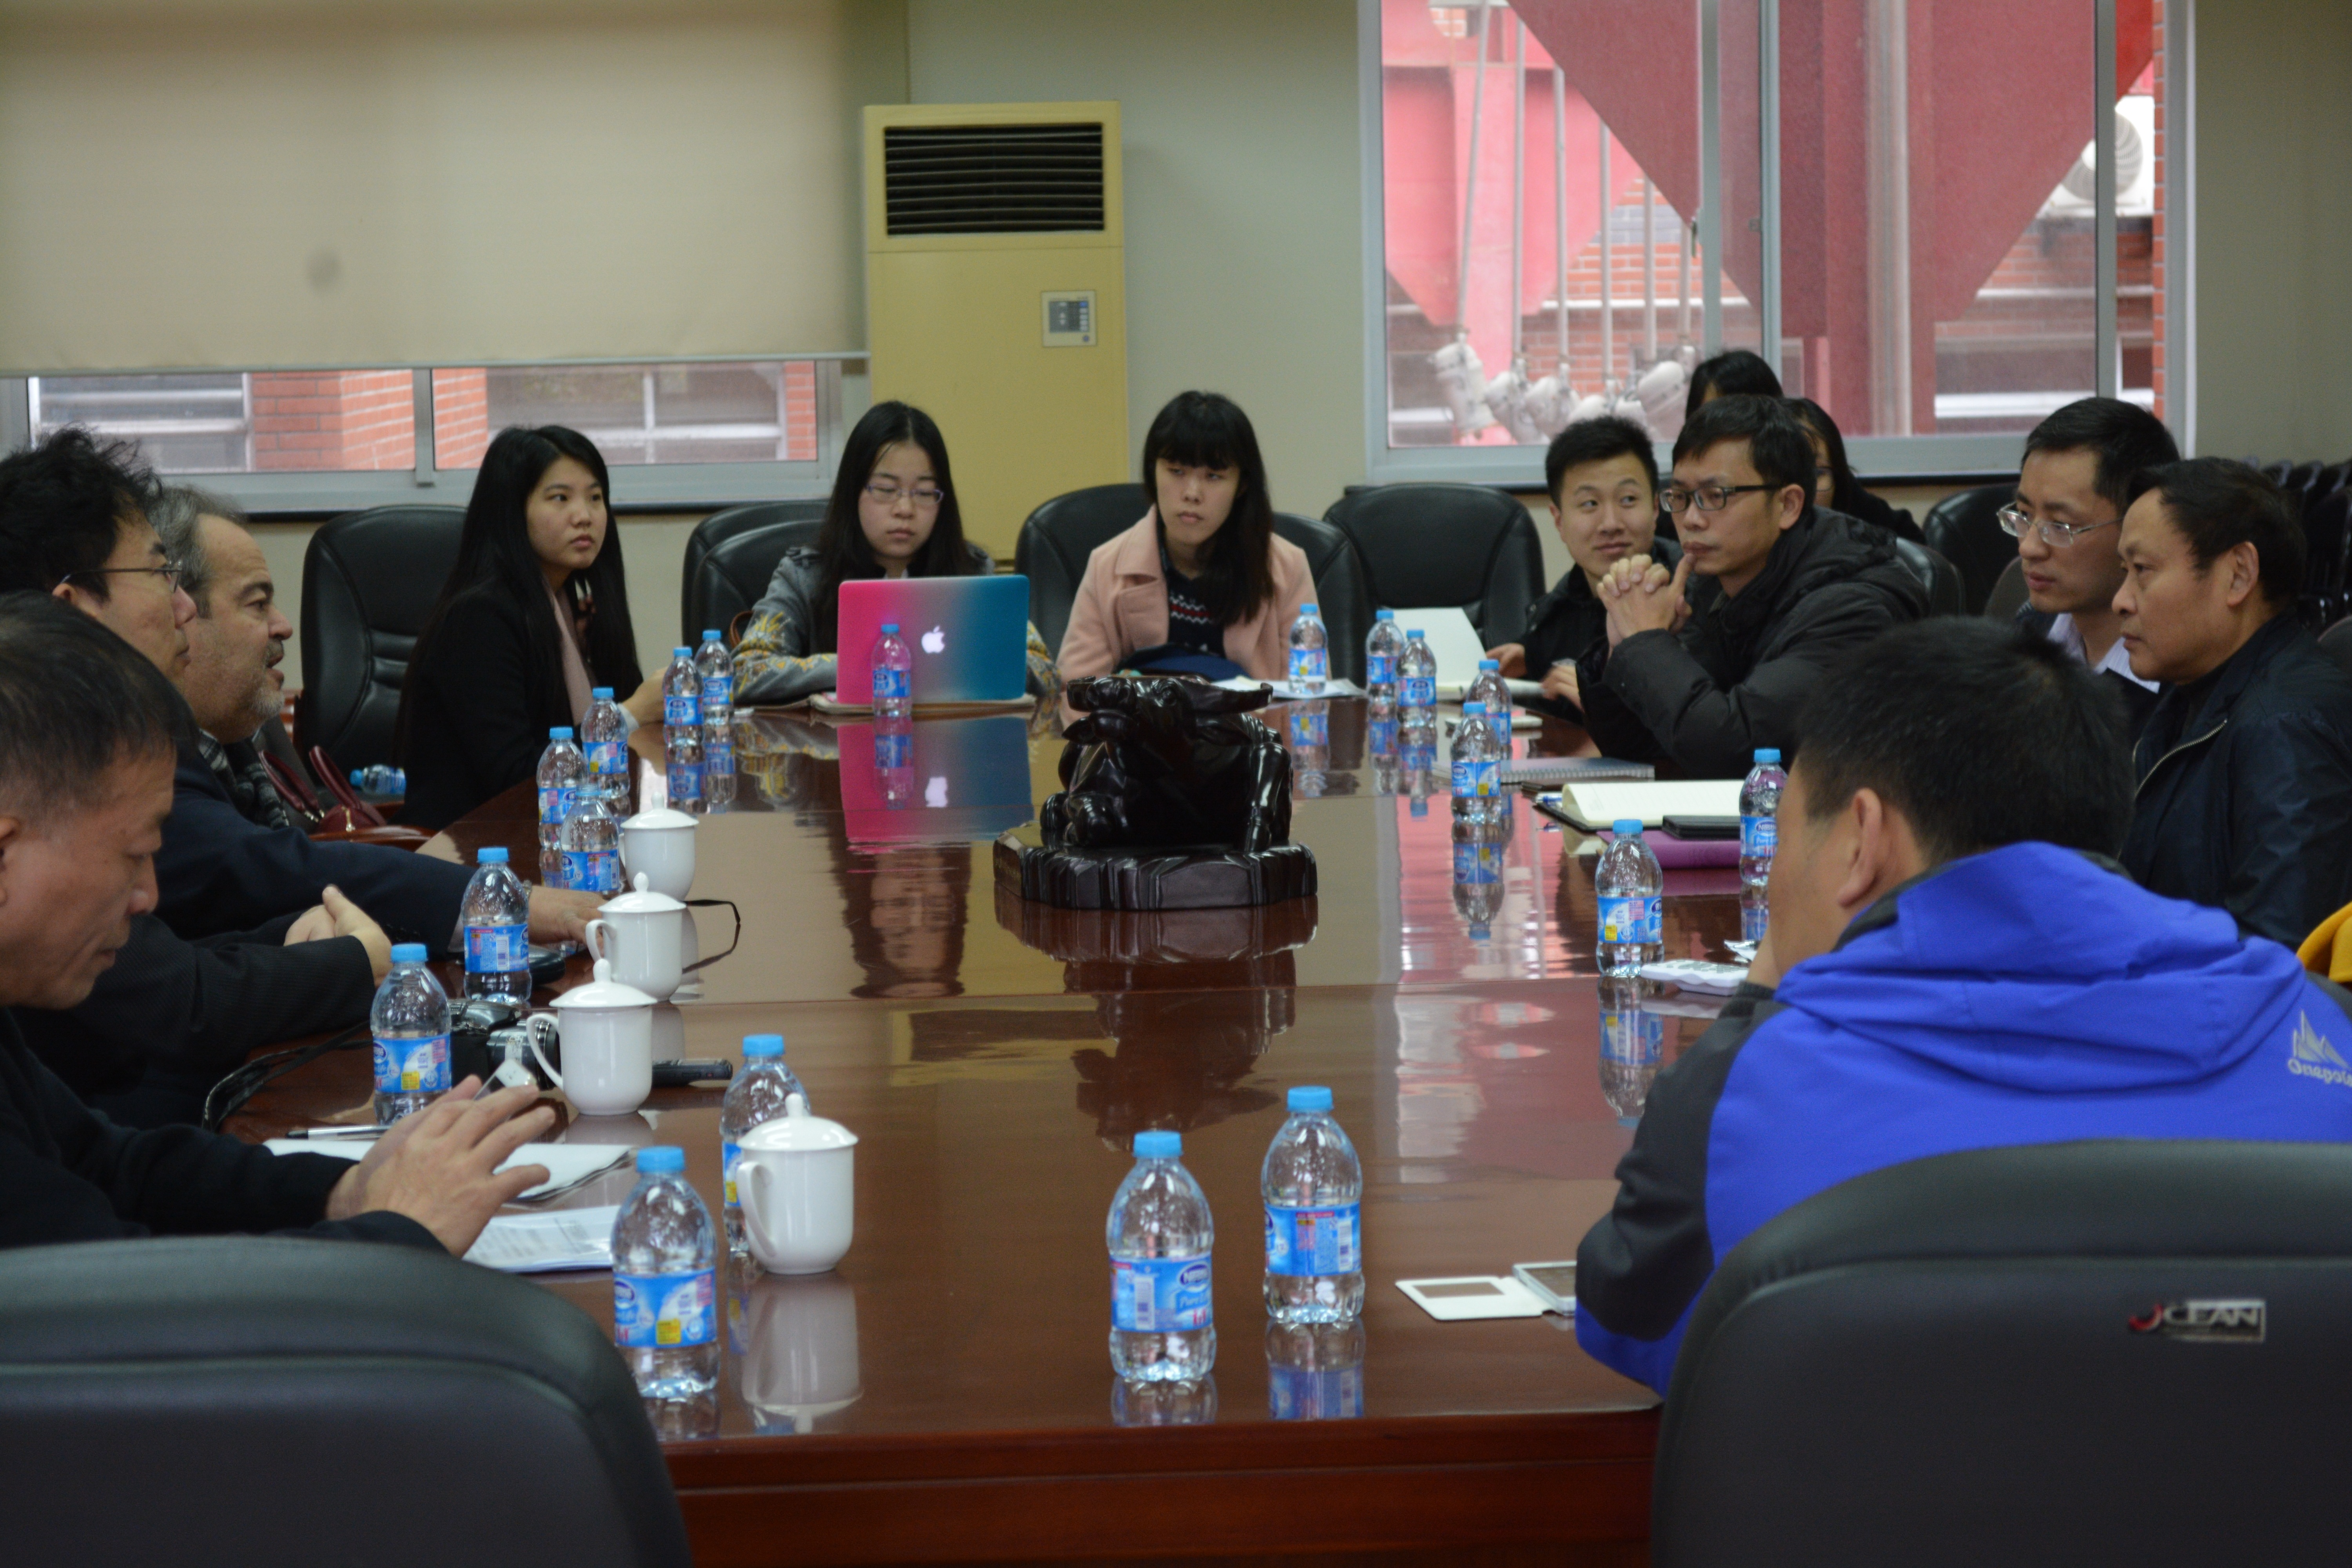
meeting, lunch, convention, academic conference